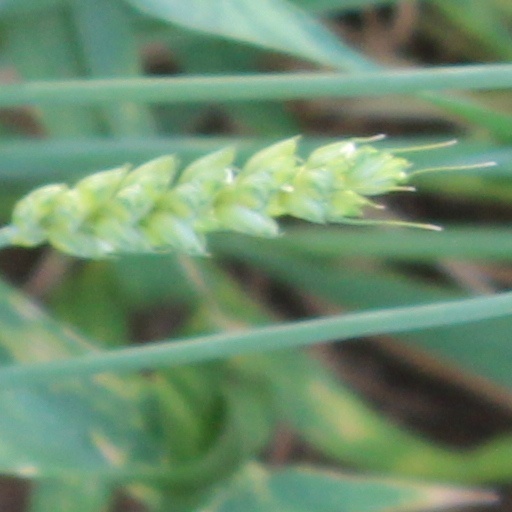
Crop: wheat